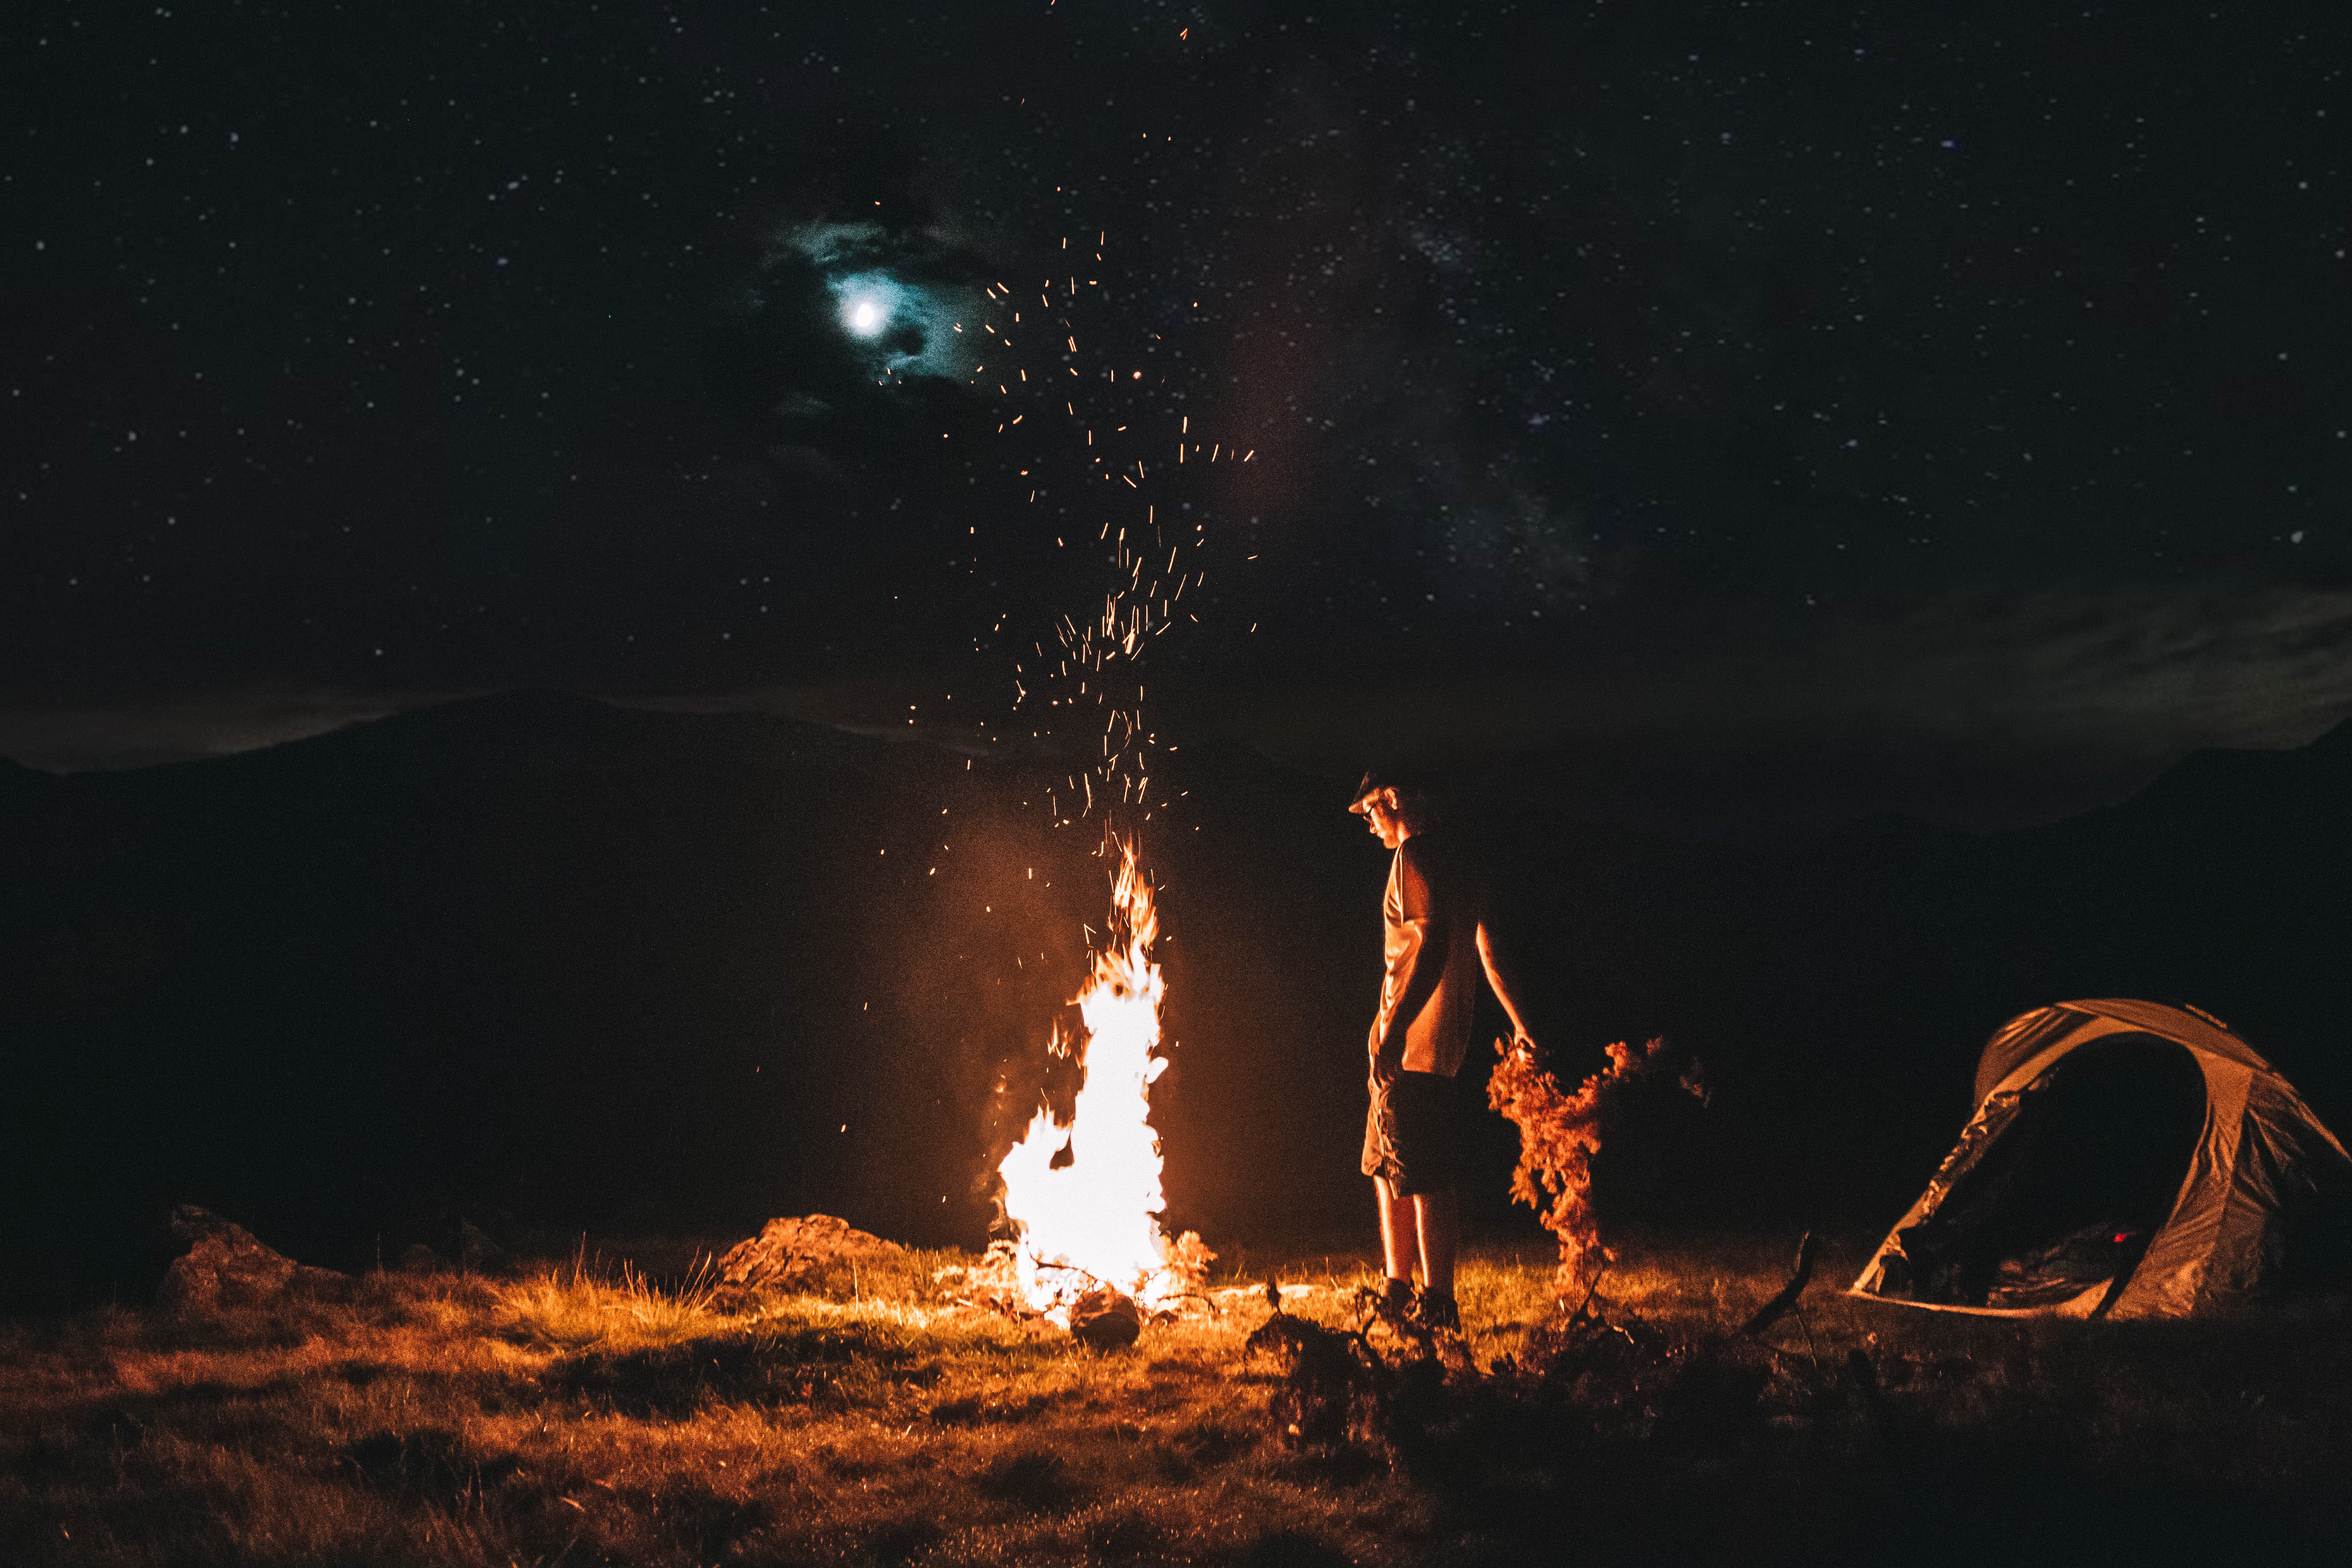
sky, heat, fire, night, flame, campfire, bonfire, light, atmosphere, geological phenomenon, water, darkness, space, midnight, event, cloud, landscape, star, world, astronomical object